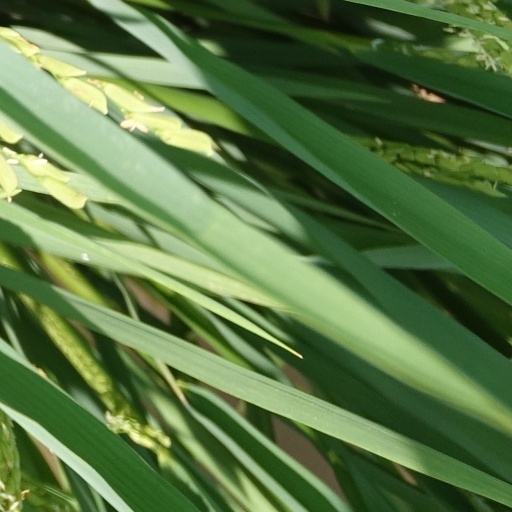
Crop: rice